Hidalgo (state)

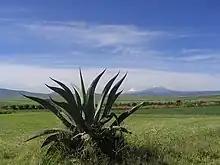
Trans-Mexican Volcanic Belt in the Municipality of Apan, southern Hidalgo.

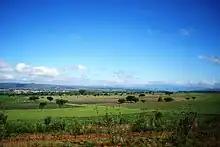
Tulancingo Valley, temperate zone.

The Valley of Tulancingo has a temperate climate with an average year round temperature of 15C. It is bordered by the Sierra de Tenango and the highlands of Apan. It is a large fertile valley with extensive agriculture.